Tregeare

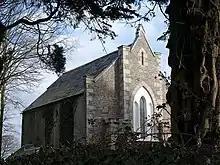
Tregeare Methodist chapel

Tregeare is a hamlet in the parish of Egloskerry in Cornwall, England, United Kingdom. To the east is the hill Tregearedown Beacon.